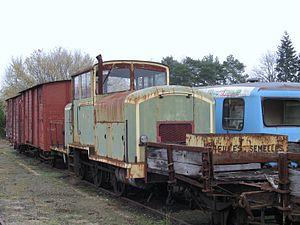
Ancien locotracteur diesel (BA 14) sur une voie de garage en gare de Romorantin-Blanc-Argent (chemin de fer à voie métrique du Blanc-Argent), Romorantin-Lanthenay, Loir-et-Cher, France
Le Chemin de fer du Blanc-Argent, aussi appelé BA, est une ligne de chemin de fer française à écartement métrique et à voie unique. Reliant Le Blanc, sous-préfecture du département de l'Indre, à Argent-sur-Sauldre, dans le département du Cher, en région Centre-Val de Loire jusqu'en 1939, elle n'est plus exploitée que sur le tronçon entre Valencay et Salbris avec des TER et entre Salbris et Argy par un train touristique.